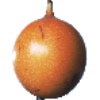
Label: granadilla